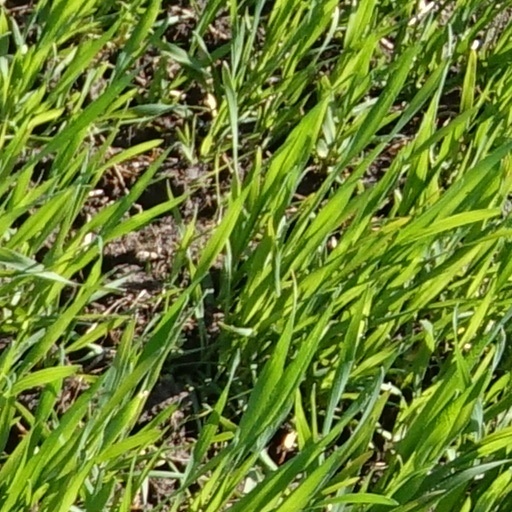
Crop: wheat